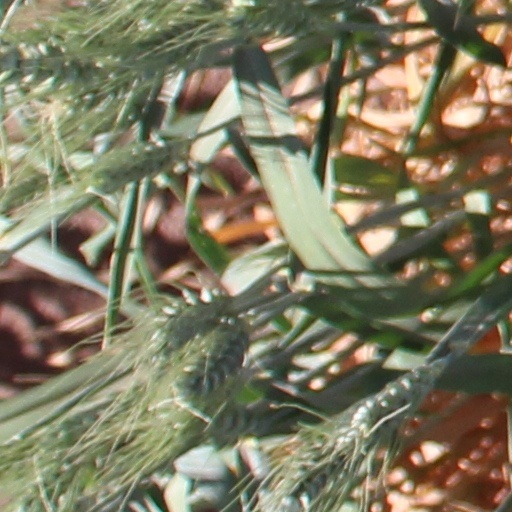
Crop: wheat